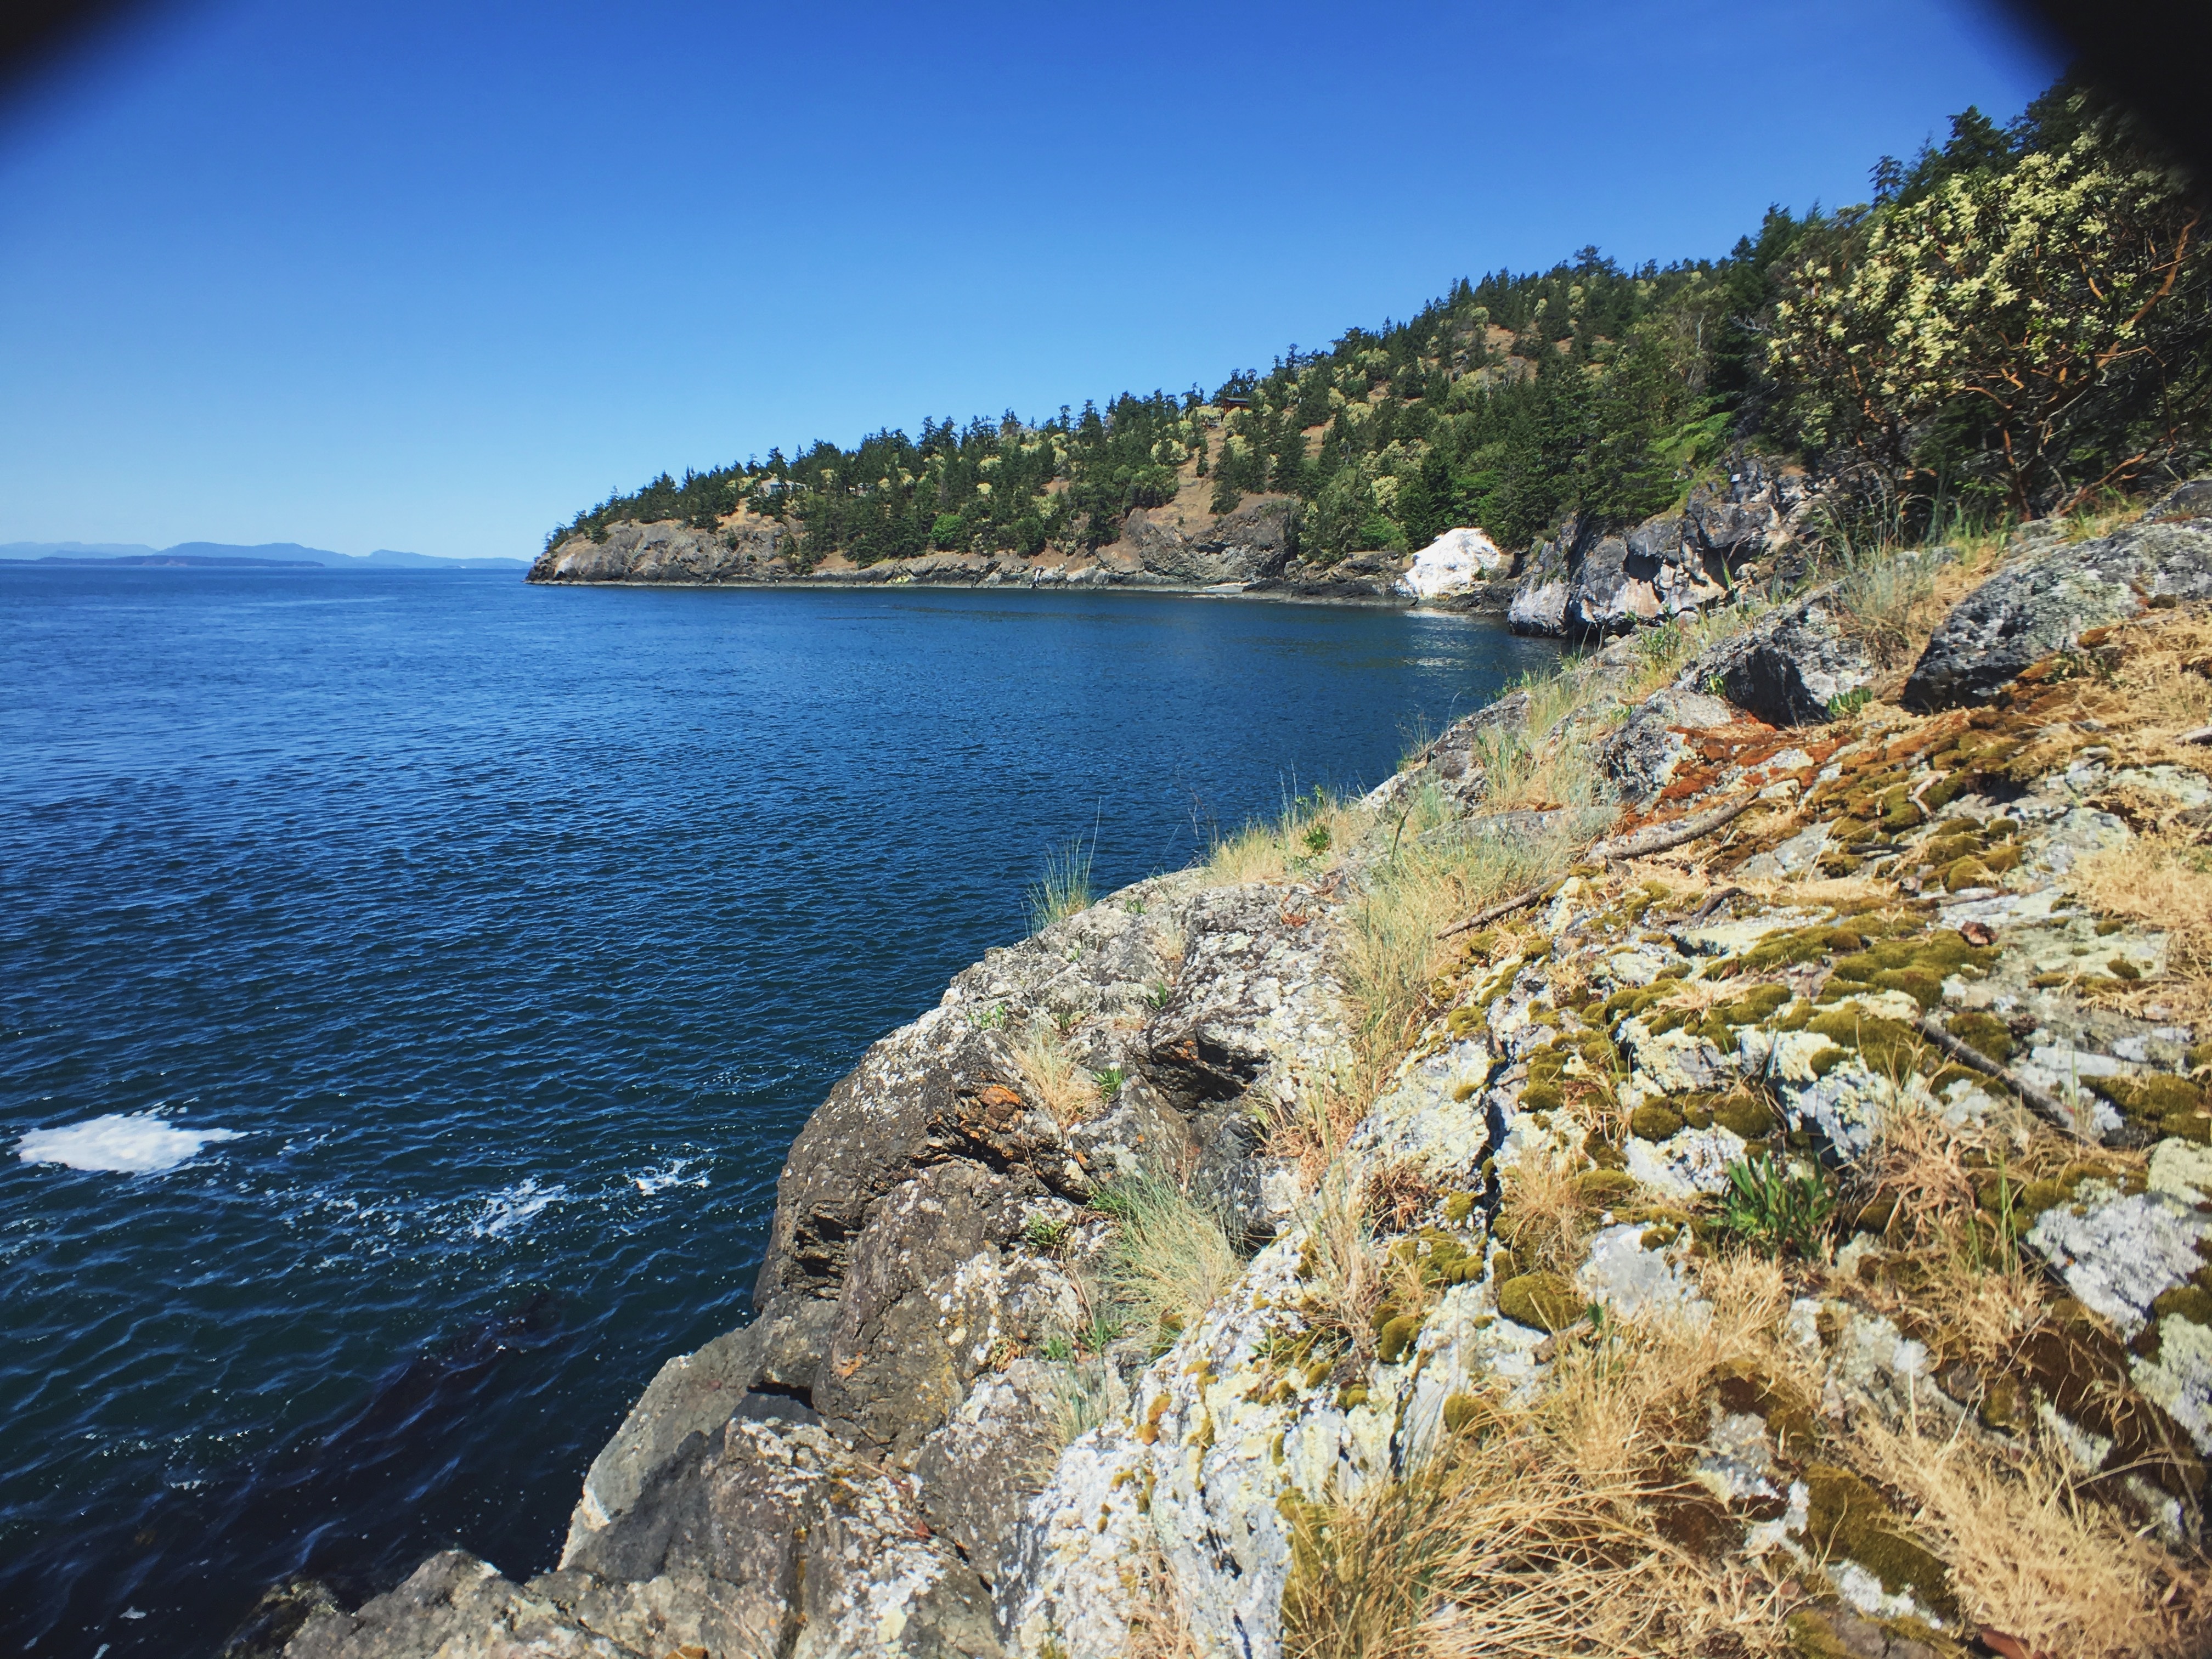
beach, landscape, sea, coast, rock, ocean, mountain, shore, vacation, cliff, cove, bay, terrain, body of water, cape, landform, geographical feature